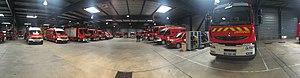
vue panoramique de l'intérieur de la remise du plateau technique de l'ENSOSP, à Vitrolles.
L’École nationale supérieure des officiers de sapeurs-pompiers est un établissement public français créé le 1ᵉʳ août 2004.